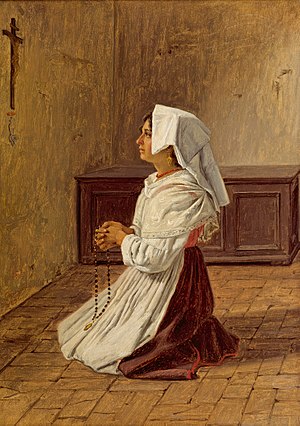
Bøn / Bønnen i Kristendommen
En bedende italienerinde, maleri af Martinus Rørbye fra 1836.[1]